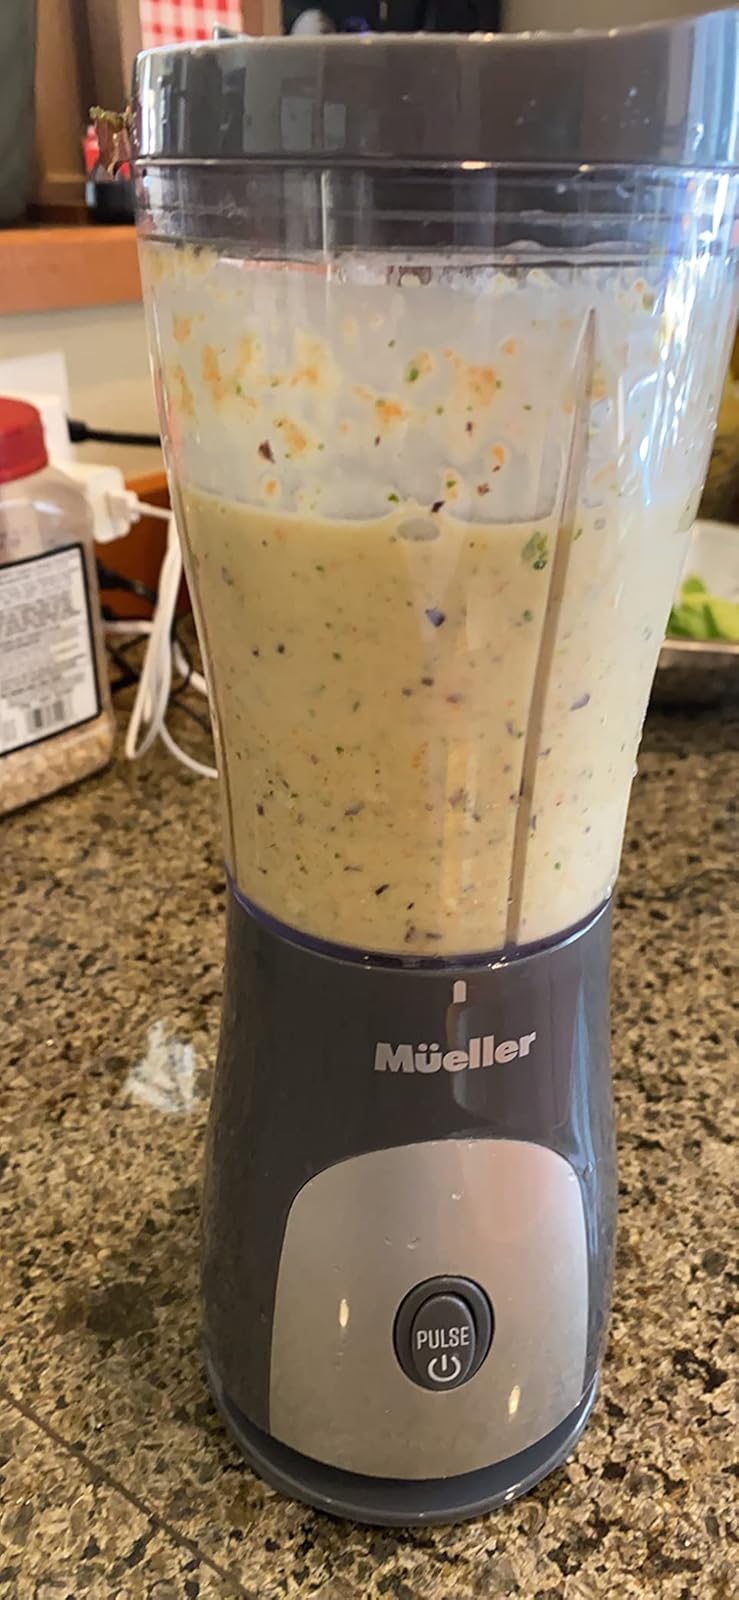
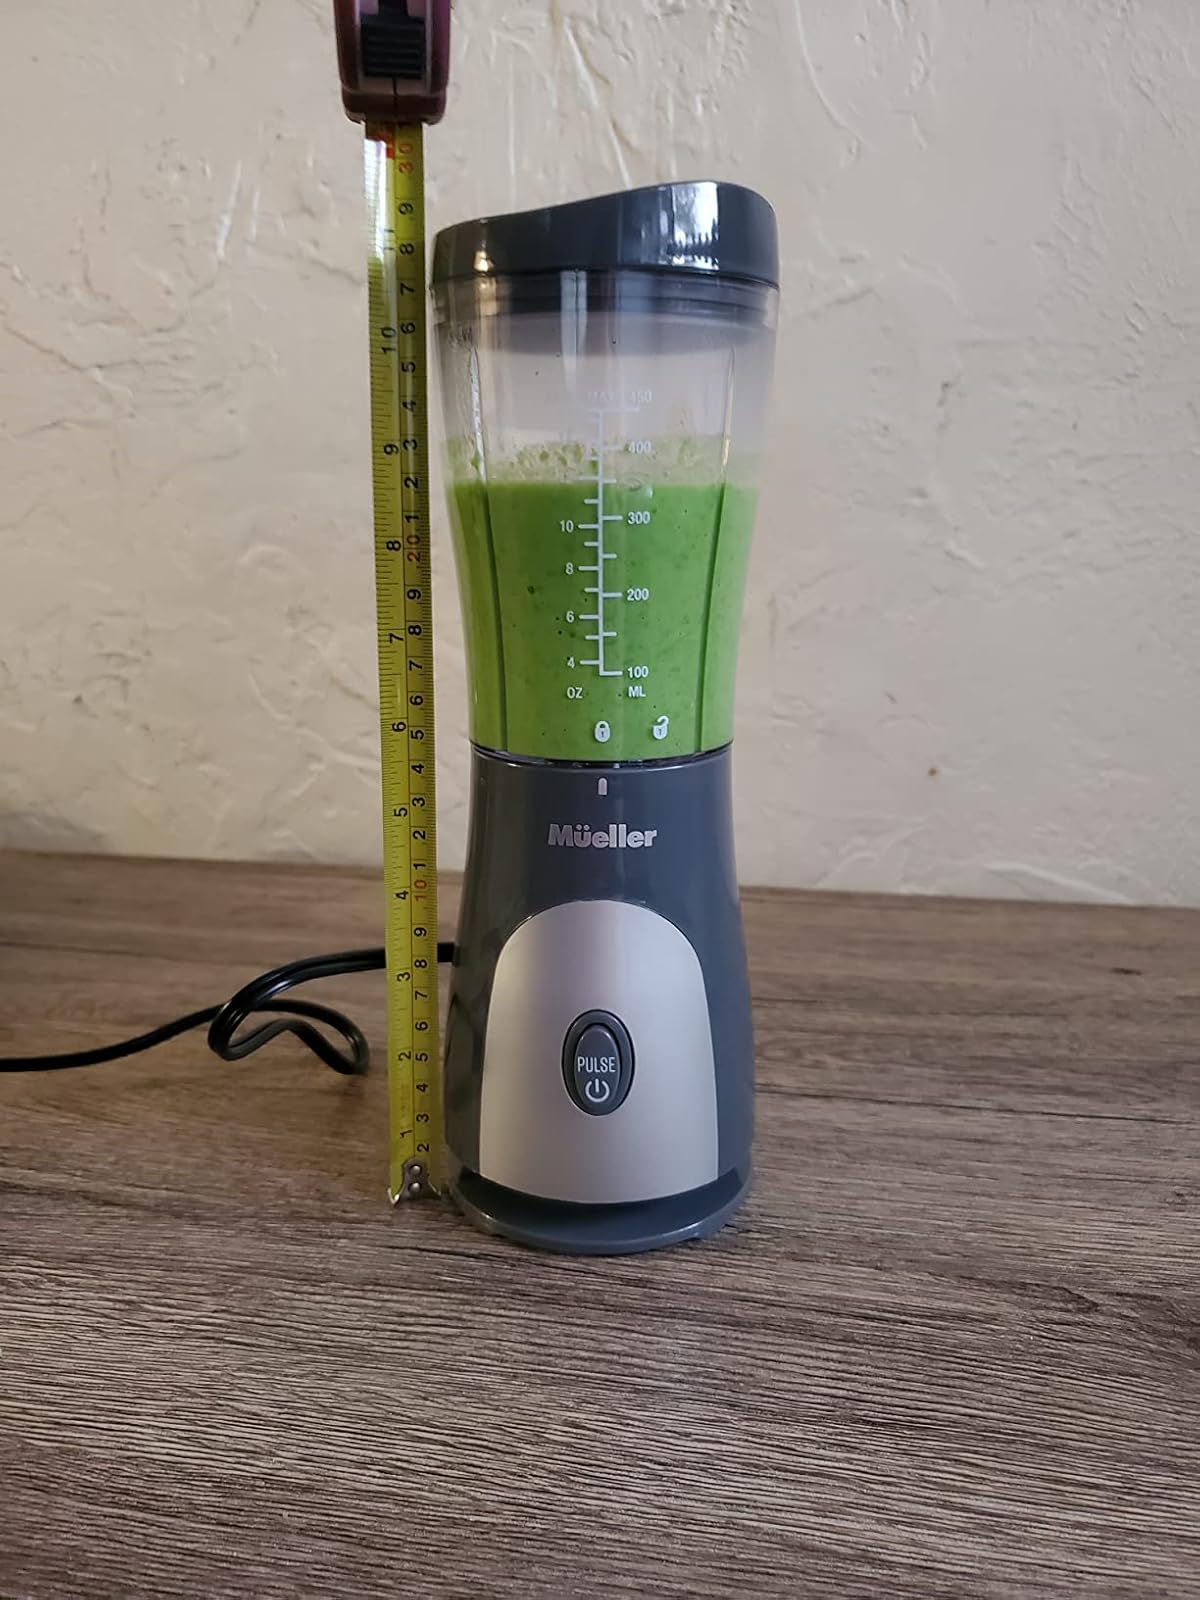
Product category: items_blender
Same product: yes